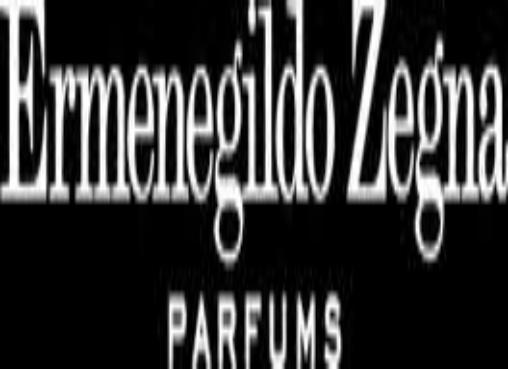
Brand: Ermenegildo Zegna
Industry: Clothes